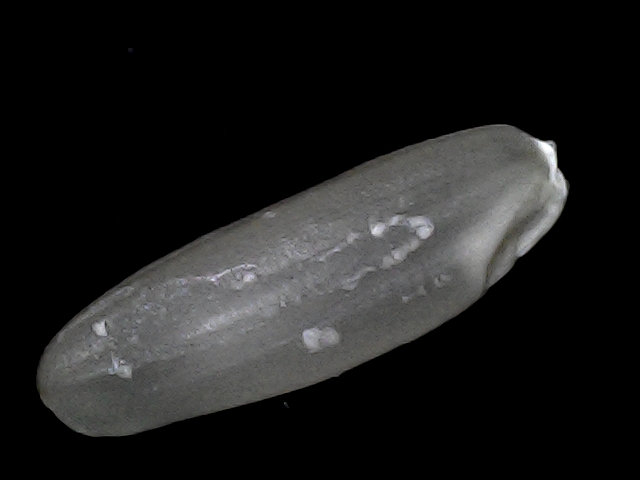
Rice variety: BD30